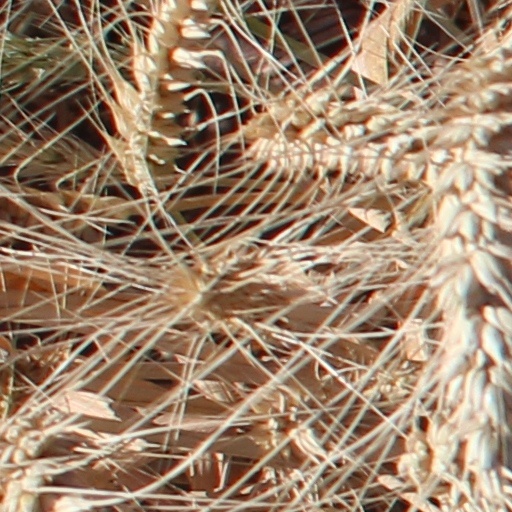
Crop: wheat